Tsugaru-Nakasato Station

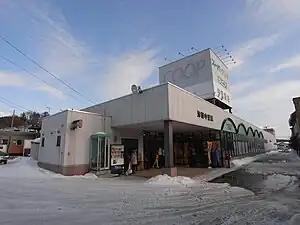
Tsugaru-Nakasato Station in February 2008

is a railway station on the Tsugaru Railway Line in the town of Nakadomari, Aomori, Japan, operated by the private railway operator Tsugaru Railway Company.